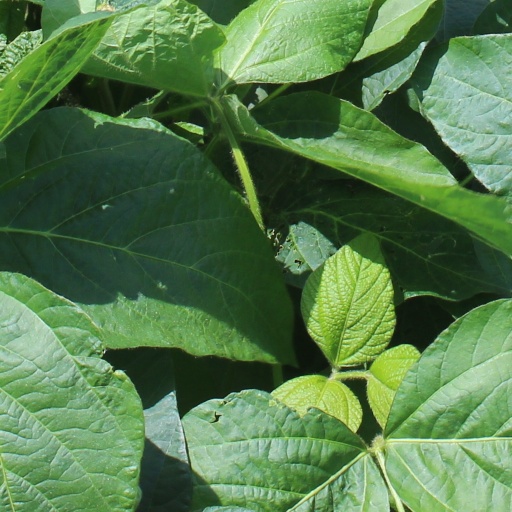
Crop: soybean